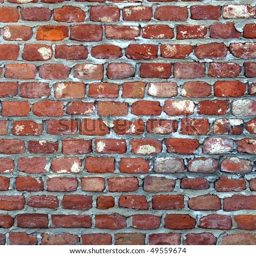
red brick wall useful as a background